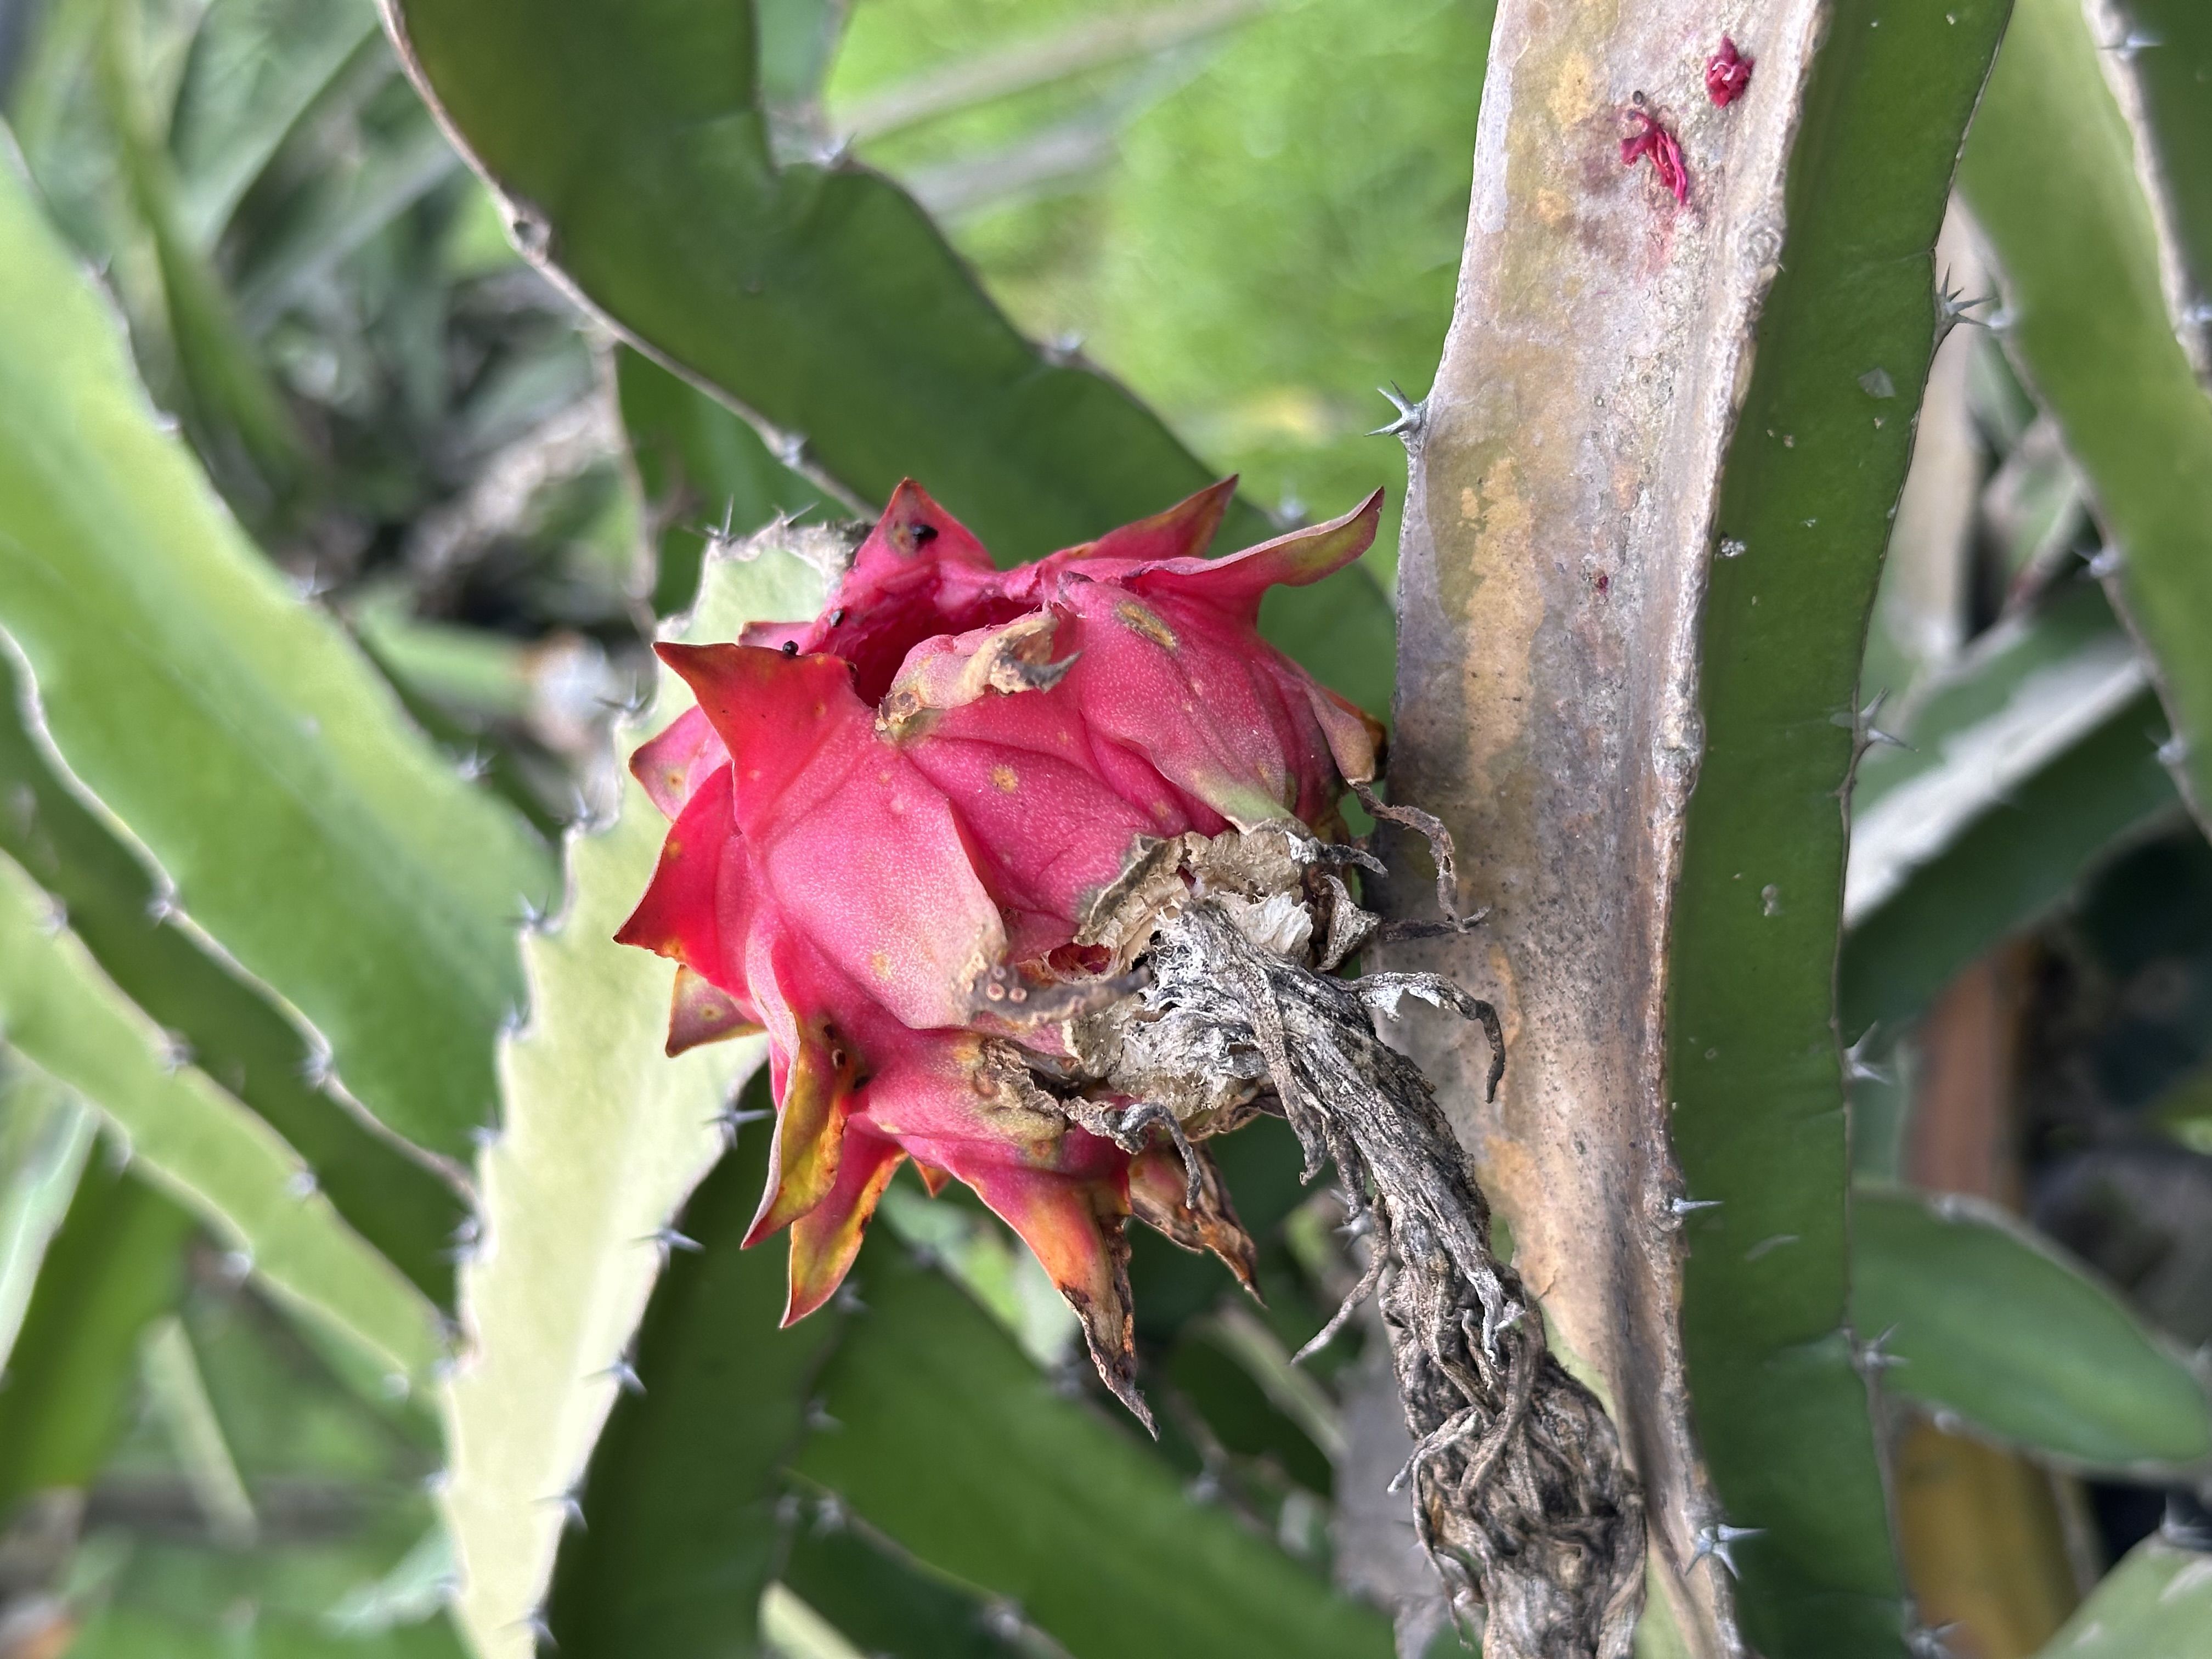
Label: Bad fruit